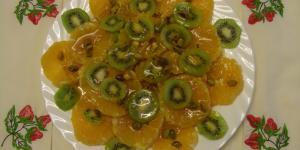
kiwi y naranja en salsa caramelizada